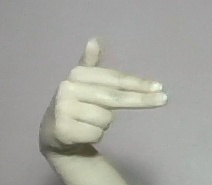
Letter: ghain